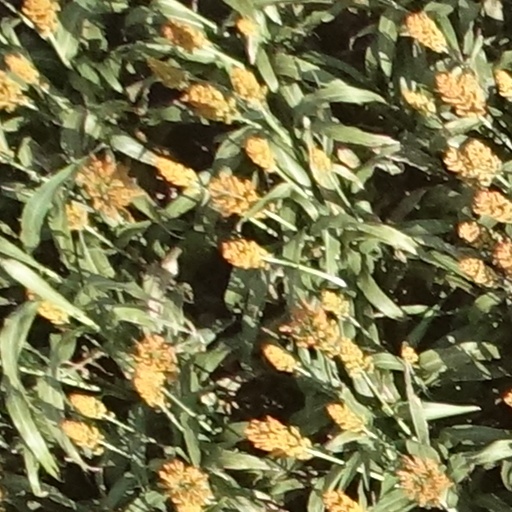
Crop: sorghum